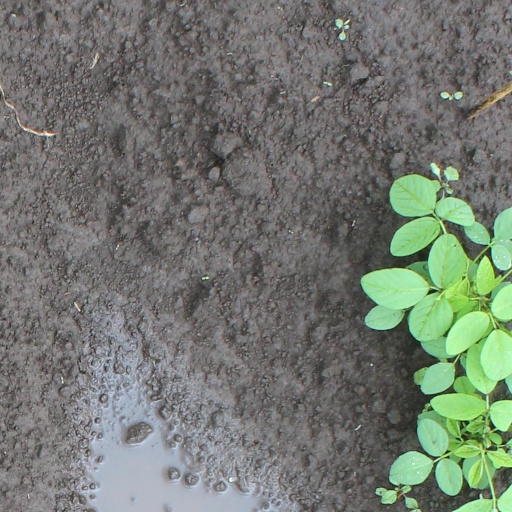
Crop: soybean